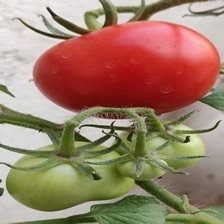
Label: tomato